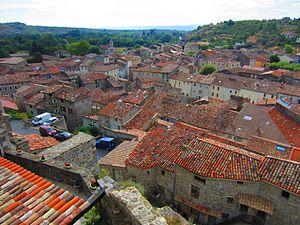
Saint-Ambroix, Gard.
Saint-Ambroix, en occitan Sent Ambruèis, est une commune française située dans le département du Gard, en région Occitanie.